Armero tragedy

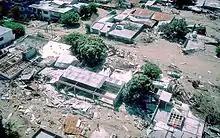
Only a few buildings and structures remained standing after the mud and debris flows ravaged the town of Armero

At 11:30 p.m., the first lahar hit, followed shortly by the others. One of the lahars virtually erased Armero; three-quarters of the town's 28,700 inhabitants were killed. Proceeding in three major waves, this lahar was deep, moved at , and lasted ten to twenty minutes. Traveling at about , the second lahar lasted thirty minutes and was followed by smaller pulses. A third major pulse brought the lahar's duration to roughly two hours. By that point, 85 percent of Armero was enveloped in mud. Survivors described people holding on to debris from their homes in attempts to stay above the mud. Buildings collapsed, crushing people and raining down debris.